2015 Brazilian Grand Prix

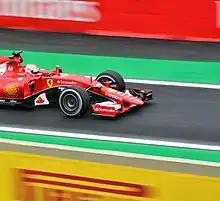
Sebastian Vettel finished third for Ferrari.

On his way to the starting grid, Carlos Sainz Jr. stopped on track and had to be pushed back to pit lane, where he eventually started, only to retire after just a few hundred metres. At the start, both Mercedes drivers got away well and Hamilton tried to overtake Rosberg for the lead around the outside of the first corner, but were unable to do so. Jenson Button made a good start, moving from 16th to 13th, while Marcus Ericsson fell from 13th to 18th. Behind the leaders, the Ferrari drivers retained third and fourth place respectively. Bottas moved into fifth after moving around the outside. Hamilton was able to follow Rosberg closely in the opening laps, while Daniel Ricciardo was the first driver to pit for new tyres on lap four. One lap later, Grosjean was able to use drag reduction system (DRS) to overtake Felipe Nasr for eleventh. With his back row start and an early pit stop, Ricciardo overtook the two Manor Marussia cars around lap nine.